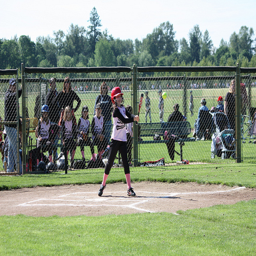
A crowd watches a softball player with a red helmet.
The little girls are in the field playing baseball.
A softball player swinging at a pitch while wearing a red helmet.
Spectators observe a player about to swing at an outdoor youth baseball game.
A teenage girl is swinging a baseball bat at a softball.